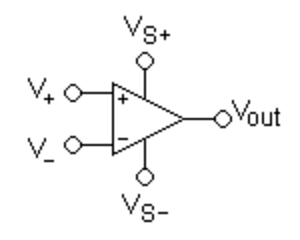
Komparator
Billede af en komparator.
En komparator er en operationsforstærker uden modkobling, der som input typisk får 2 analoge signaler og som output giver et digitalt signal.